Pilatus PC-12

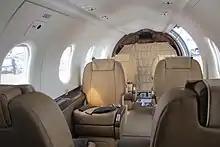
Pilatus PC-12 interior cabin

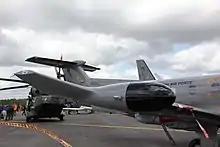
PC-12 wingtip device and weather radar

The cabin can accommodate up to nine passengers and has a refreshment centre, an enclosed lavatory, and a rear baggage area. Other cabin configurations include executive arrangements, seating between six and eight passengers; a four-seat passenger-cargo combi layout; and an air ambulance setup housing two litters and three attending medics. The interior was designed in conjunction with BMW's Designworks division, making extensive use of leather, fine wood veneers, and various textiles to create an environment similar to a luxury road vehicle. An atypically large cargo door is installed to accommodate bulky items, including palletised cargo.